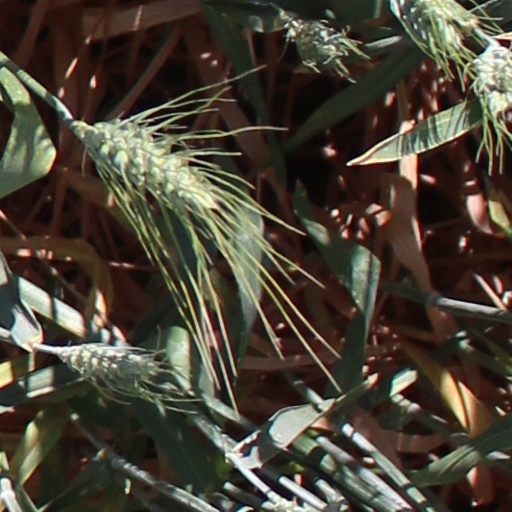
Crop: wheat